University of Freiburg

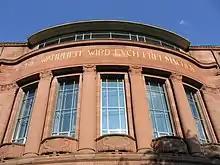
""Die Wahrheit wird euch frei machen"" (The truth will set you free)

The university has a combined undergraduate and graduate student population of around 21,600. About 16% of these students are foreigners, from about 120 countries. Admission largely depends on the faculty and program applied for and is strictly merit based, with the average score of final secondary-school examinations (German "Abitur") or A-levels playing an important role. Overall, in the fall of 2010, roughly 4,000 of around 26,000 applicants were admitted: this means that the university's acceptance rate that year was equal to 15.38%.